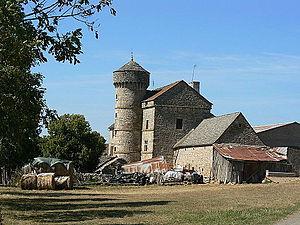
Balsièges est une commune française située dans le département de la Lozère, en région Occitanie.
Notes
Le château du Choizal est un château situé à Balsièges dans le département français de la Lozère.